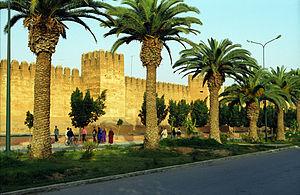
Moulay Ismaïl, ou éventuellement Moulay Ismaïl ben Chérif, né vers 1645 à Sijilmassa et mort le 22 mars 1727 à Meknès, est le sultan du Maroc qui a régné de 1672 à 1727. Septième fils de Moulay Chérif, il exerce la fonction de gouverneur du royaume de Fès et du Nord du Maroc à partir de 1667, jusqu'à la mort de son demi-frère le sultan Moulay Rachid, en 1672. Il se proclame alors sultan du Maroc à Fès, puis entretient pendant une quinzaine d'années une rivalité avec son neveu Moulay Ahmed ben Mehrez, également prétendant au trône, jusqu'à la mort de ce dernier en 1687.
Habité dès la préhistoire par des populations berbères, le Maroc et son territoire ont connu des peuplements phéniciens, carthaginois, romains, vandales, byzantins et arabes. C'est en 788, lors de son exil qu'Idris Iᵉʳ, fuyant les persécutions du califat des Abbassides, a donné naissance à un État dans le Maghreb al-Aqsa. Depuis, le Maroc a toujours gardé, si ce n'est une indépendance absolue, du moins une très forte autonomie.
Au Maroc, la définition de la « ville » ou des localités urbaines délimitées sur la base de codes géographiques, propre aux besoins du pays et mise en place par le Haut-Commissariat au plan, est double — administrative et statistique — et sert à déterminer la population urbaine à l'occasion des recensements.